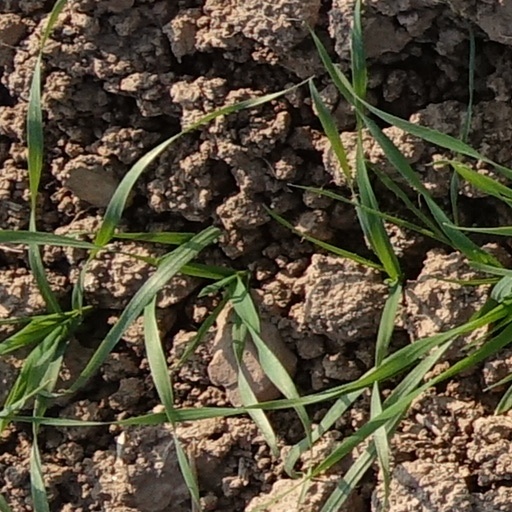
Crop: wheat